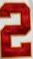
Number: 2